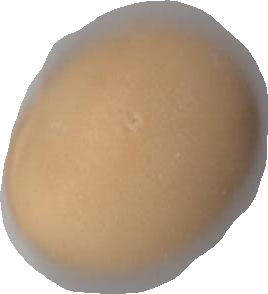
Variety: Grobogan